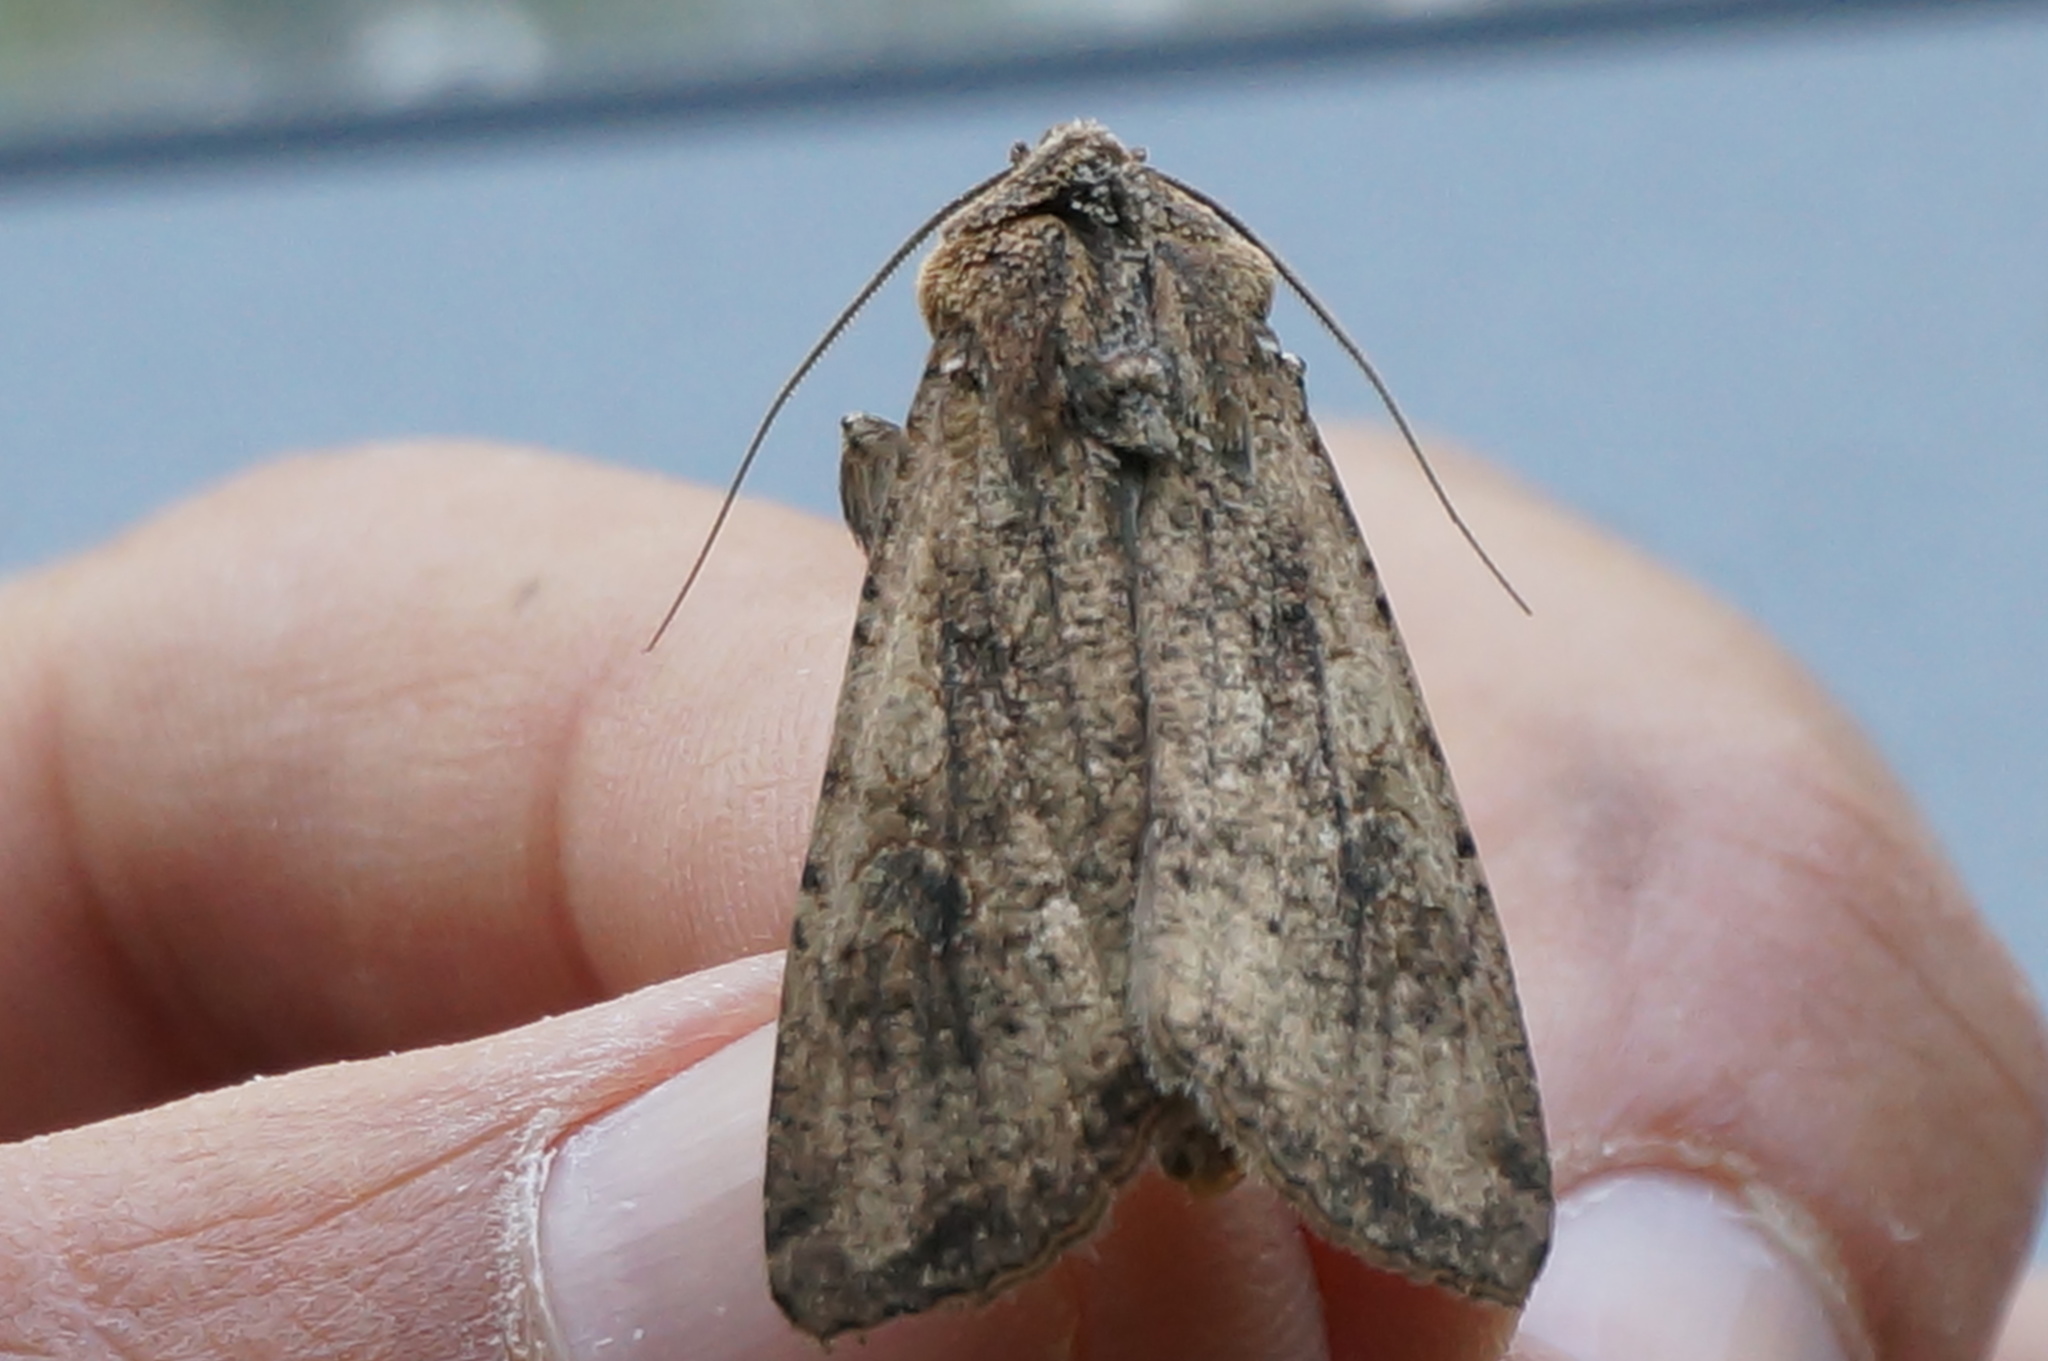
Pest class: cutworms